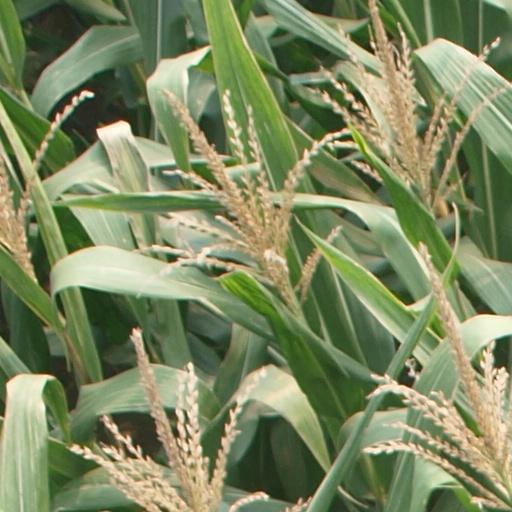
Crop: maize; corn